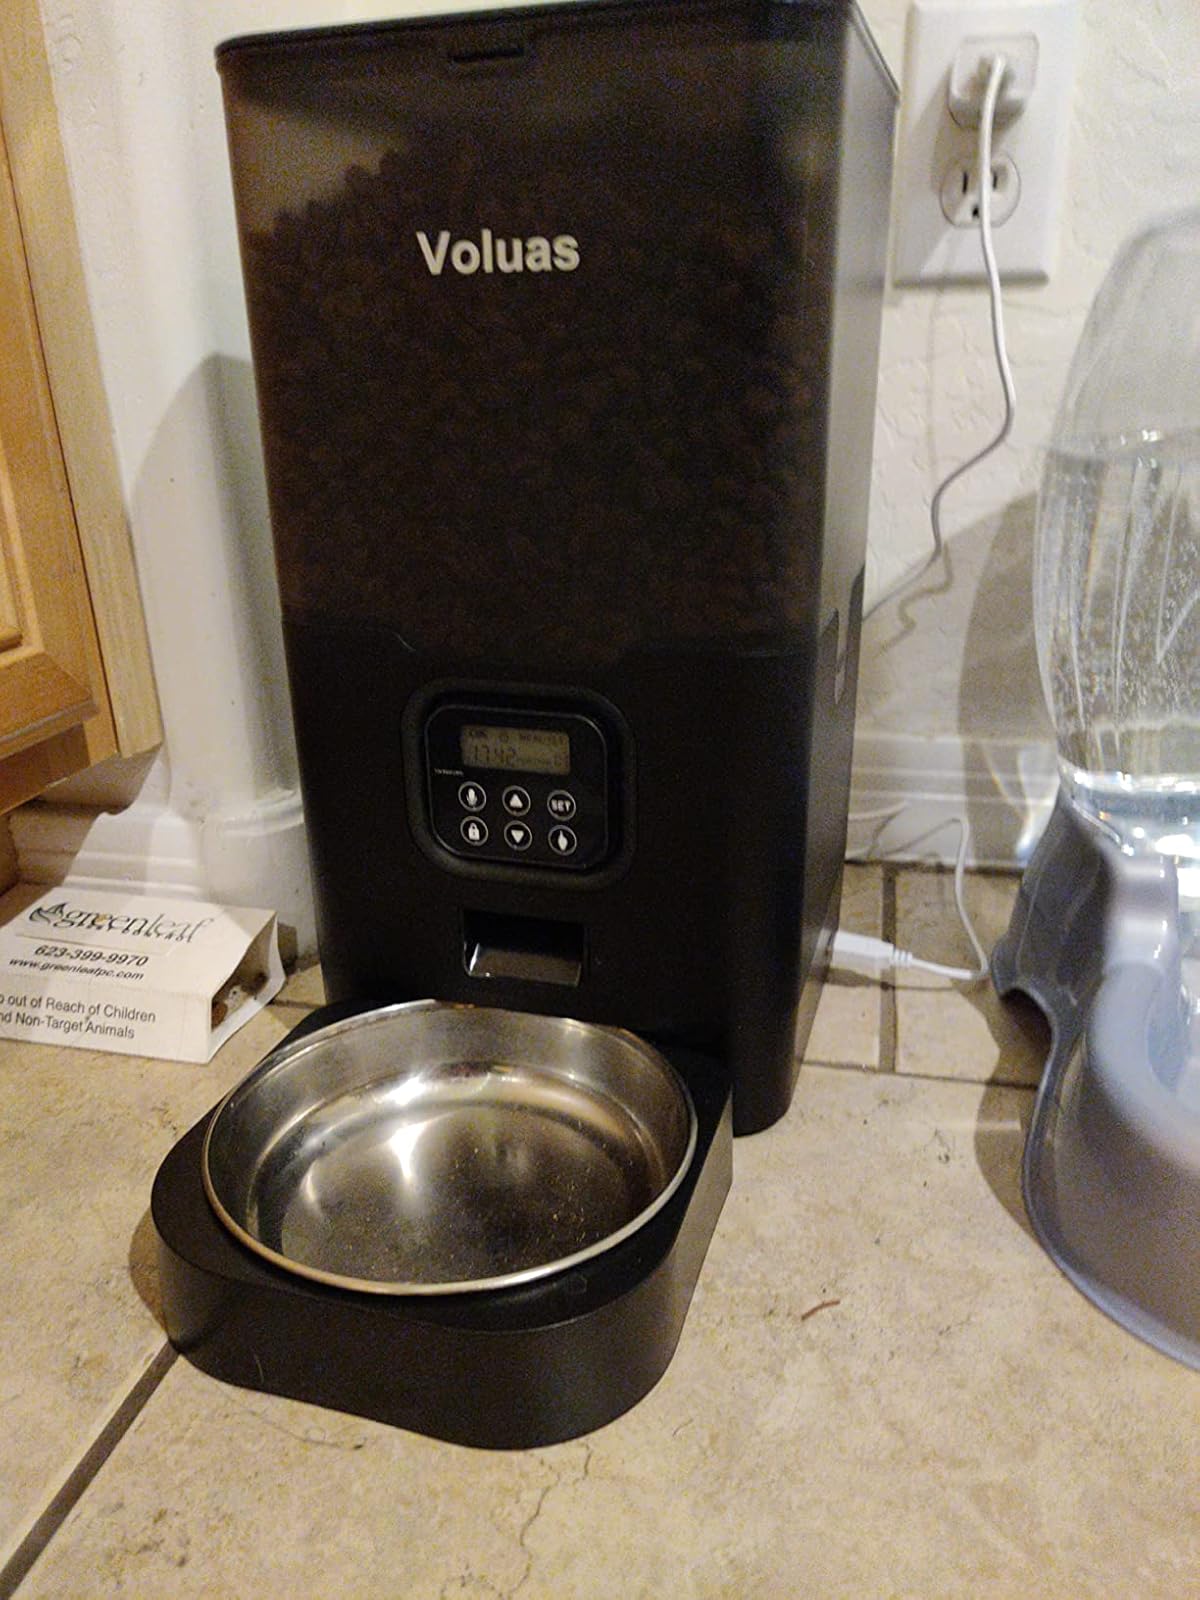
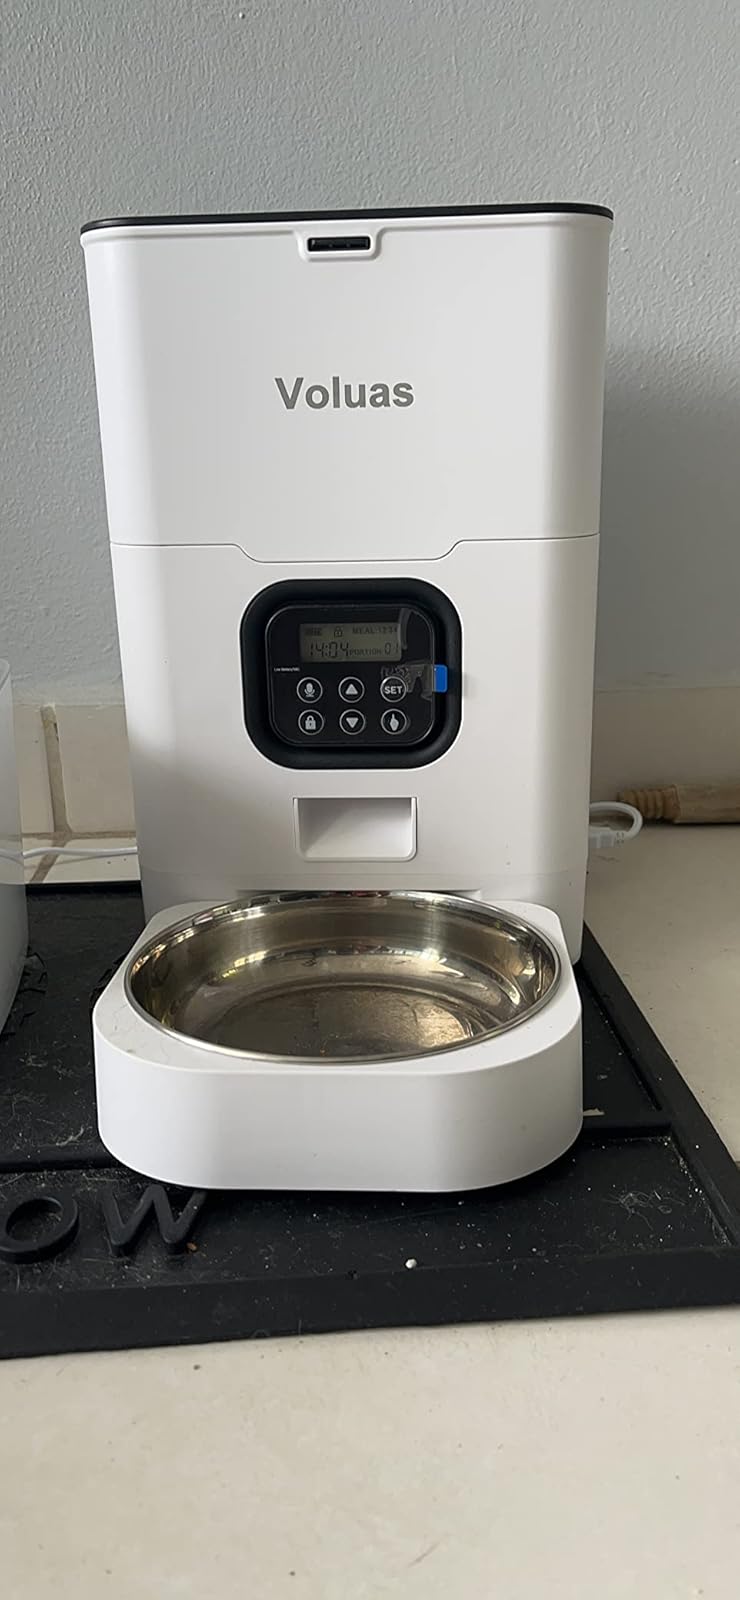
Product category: items_feeder
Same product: no